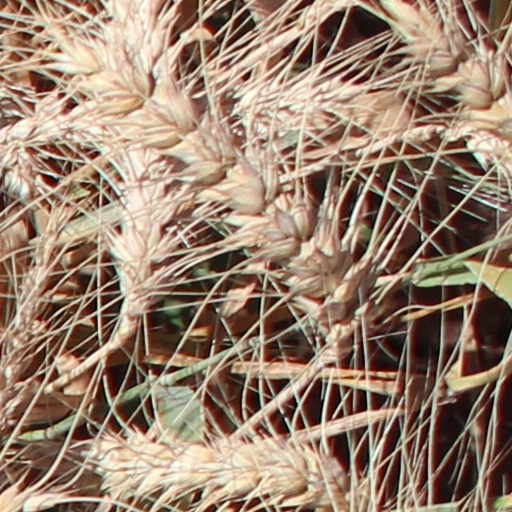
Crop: wheat